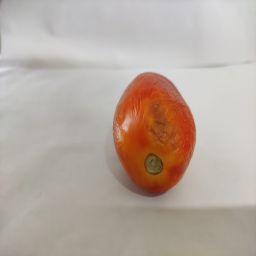
Crop: Tomato
Quality: Old